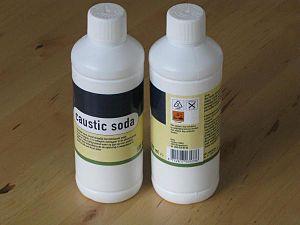
Un déboucheur est un dispositif mécanique ou une matière conçus pour déboucher les lavabos, éviers et canalisations. La matière peut être chimique ou biologique, et conditionnée sous forme liquide ou solide.